St Philip's Marsh depot

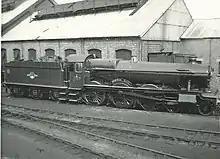
6958 "Oxburgh Hall" outside the steam shed

In July 1910 a new shed was opened at St Philip's Marsh alongside a line which allowed through trains to avoid going through Bristol Temple Meads station. This new shed was mainly allocated freight locomotives including 0-6-0 Pannier Tanks which plied their trade mainly in either Bristol Docks or at Avonmouth. Bath Road, which could not expand due to the proximity of the River Avon, now serviced mostly passenger train locomotives